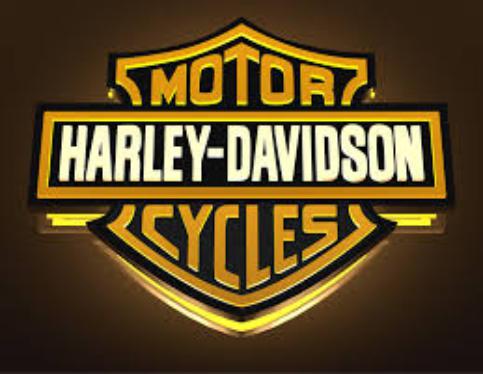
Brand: Harley-Davidson
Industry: Leisure